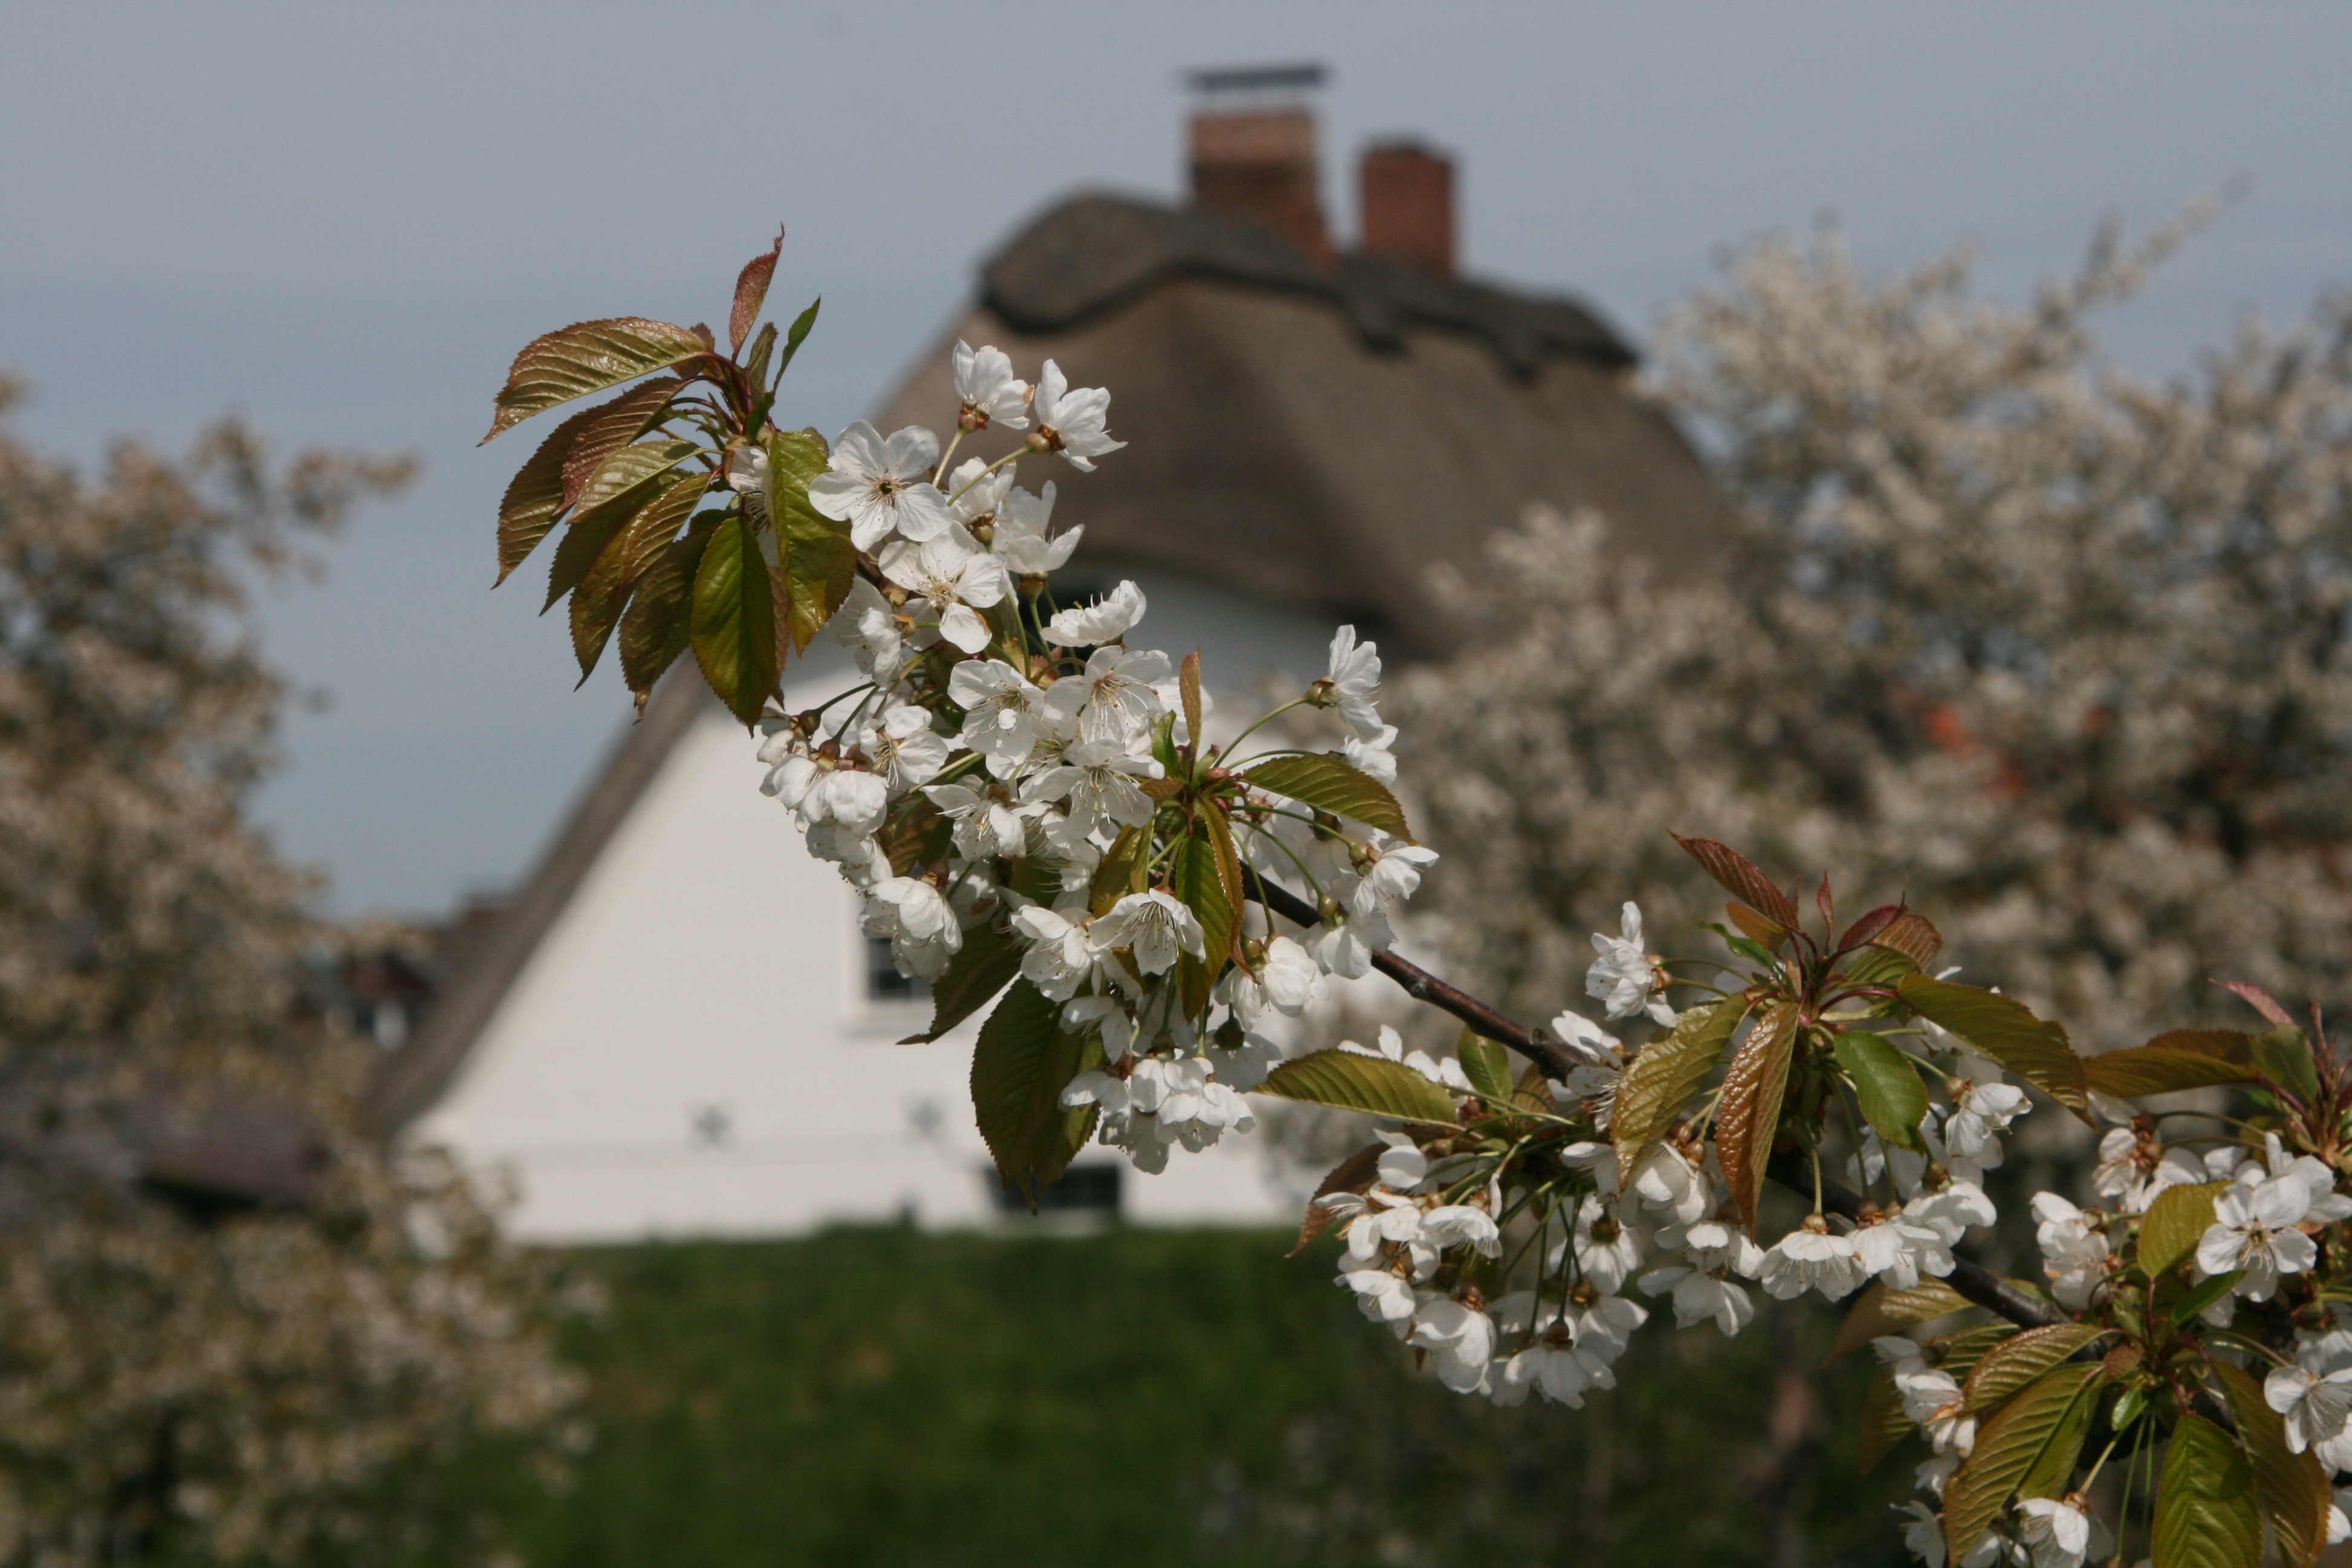
landscape, tree, nature, branch, blossom, winter, architecture, plant, sunlight, leaf, flower, bloom, frost, building, atmosphere, home, mystical, spring, produce, autumn, botany, flora, season, cherry blossom, thatched roof, shrub, mood, silent, mysticism, old country, l he